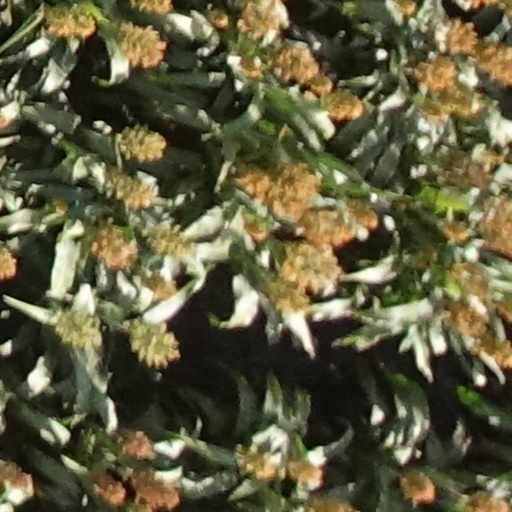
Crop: sorghum